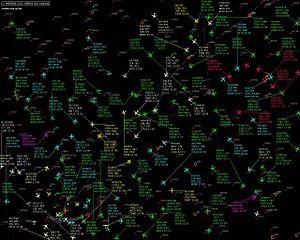
Image radar
Un contrôleur de la circulation aérienne ou contrôleur aérien est une personne chargée d'assurer un service de contrôle de la circulation aérienne. Il exerce son métier dans la vigie d'une tour de contrôle, ou dans une salle de contrôle d'approche ou dans un centre de contrôle régional.